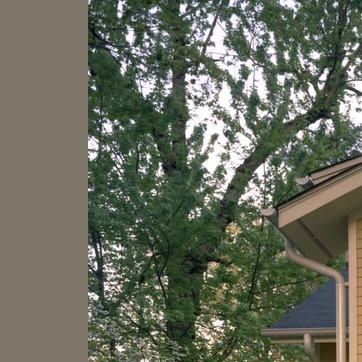
Material: foliage